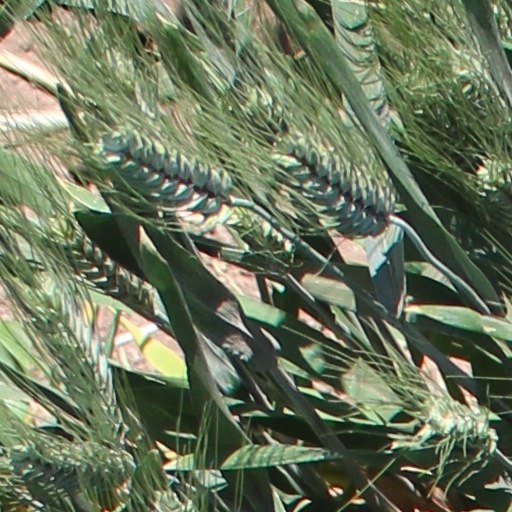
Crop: wheat